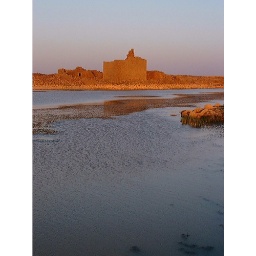
castle in sunset across lake 2